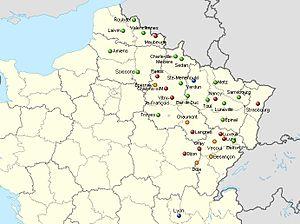
L'Église évangélique missionnaire de Besançon est une église évangélique fondée en France en 1963 par Aldo Benzi à Besançon, et principalement connue pour son activité missionnaire. L'Église, d'obédience principalement pentecôtiste et mennonite, entretient des rapports avec la Fédération protestante de France, bien que de nombreuses controverses et polémiques sur ses méthodes de financement et de culte l'aient parfois désignée comme une secte. Alors que deux rapports de commissions parlementaires et plusieurs associations considèrent le mouvement comme tel, les milieux protestants et universitaires l'analysent comme un groupe religieux classique bien que plus fervent.